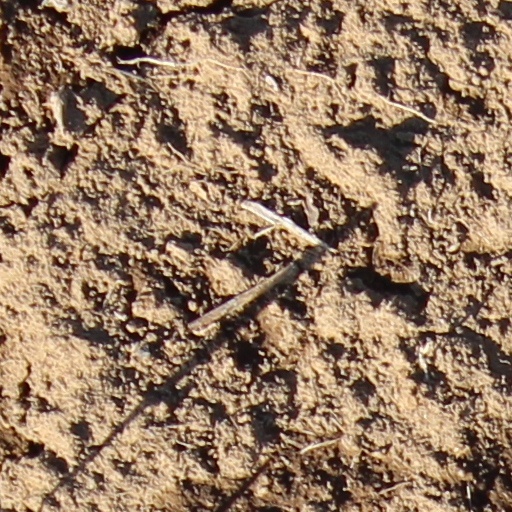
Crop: wheat